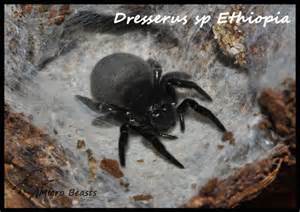
Label: ragno